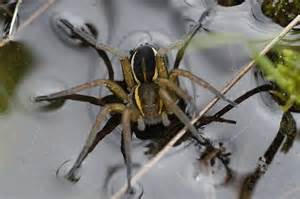
Label: ragno